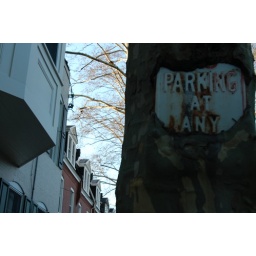
these signs had been here so long the tree started to take over